Ao (turtle)

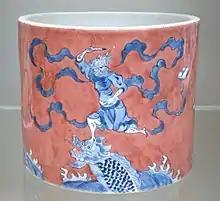
Kui Xing standing on Ao's head

Ao ( < Old Chinese (ZS): *"ŋaːw") is a large marine turtle in Chinese mythology. He was thought to have lived in the South China Sea during the time of the formation of the world. When the goddess Nüwa, creator of mankind, was repairing the sky after a disaster, she chopped off Ao's four legs and used them as supports.